Yisrael Poliakov

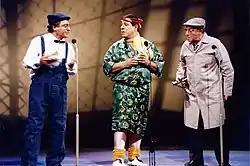
right to left: "Poli", "Shaike", "Gavri"

In 2000, the group and its three members were awarded the Israel Prize for lifetime achievement & special contribution to society for their work. The judges wrote of their award decision: